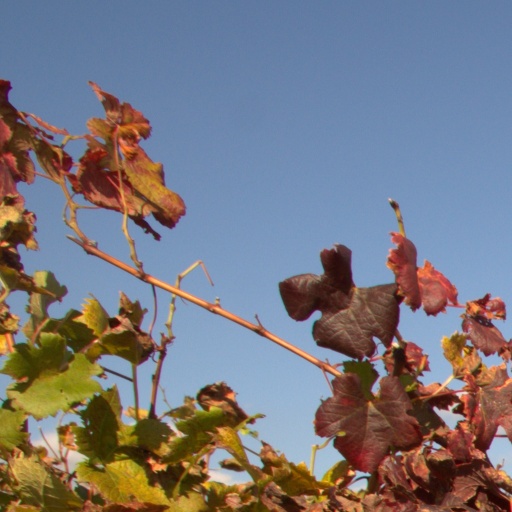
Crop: grape